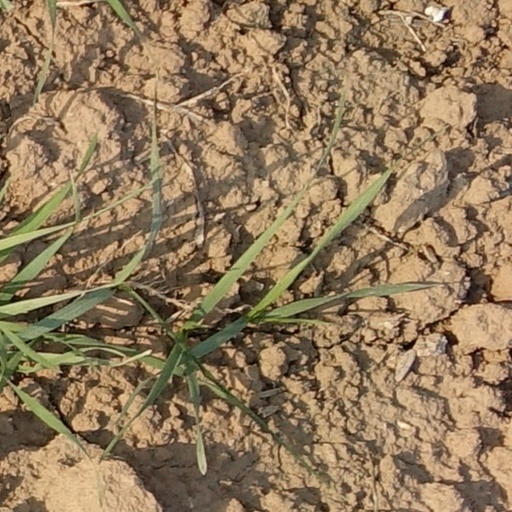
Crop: wheat